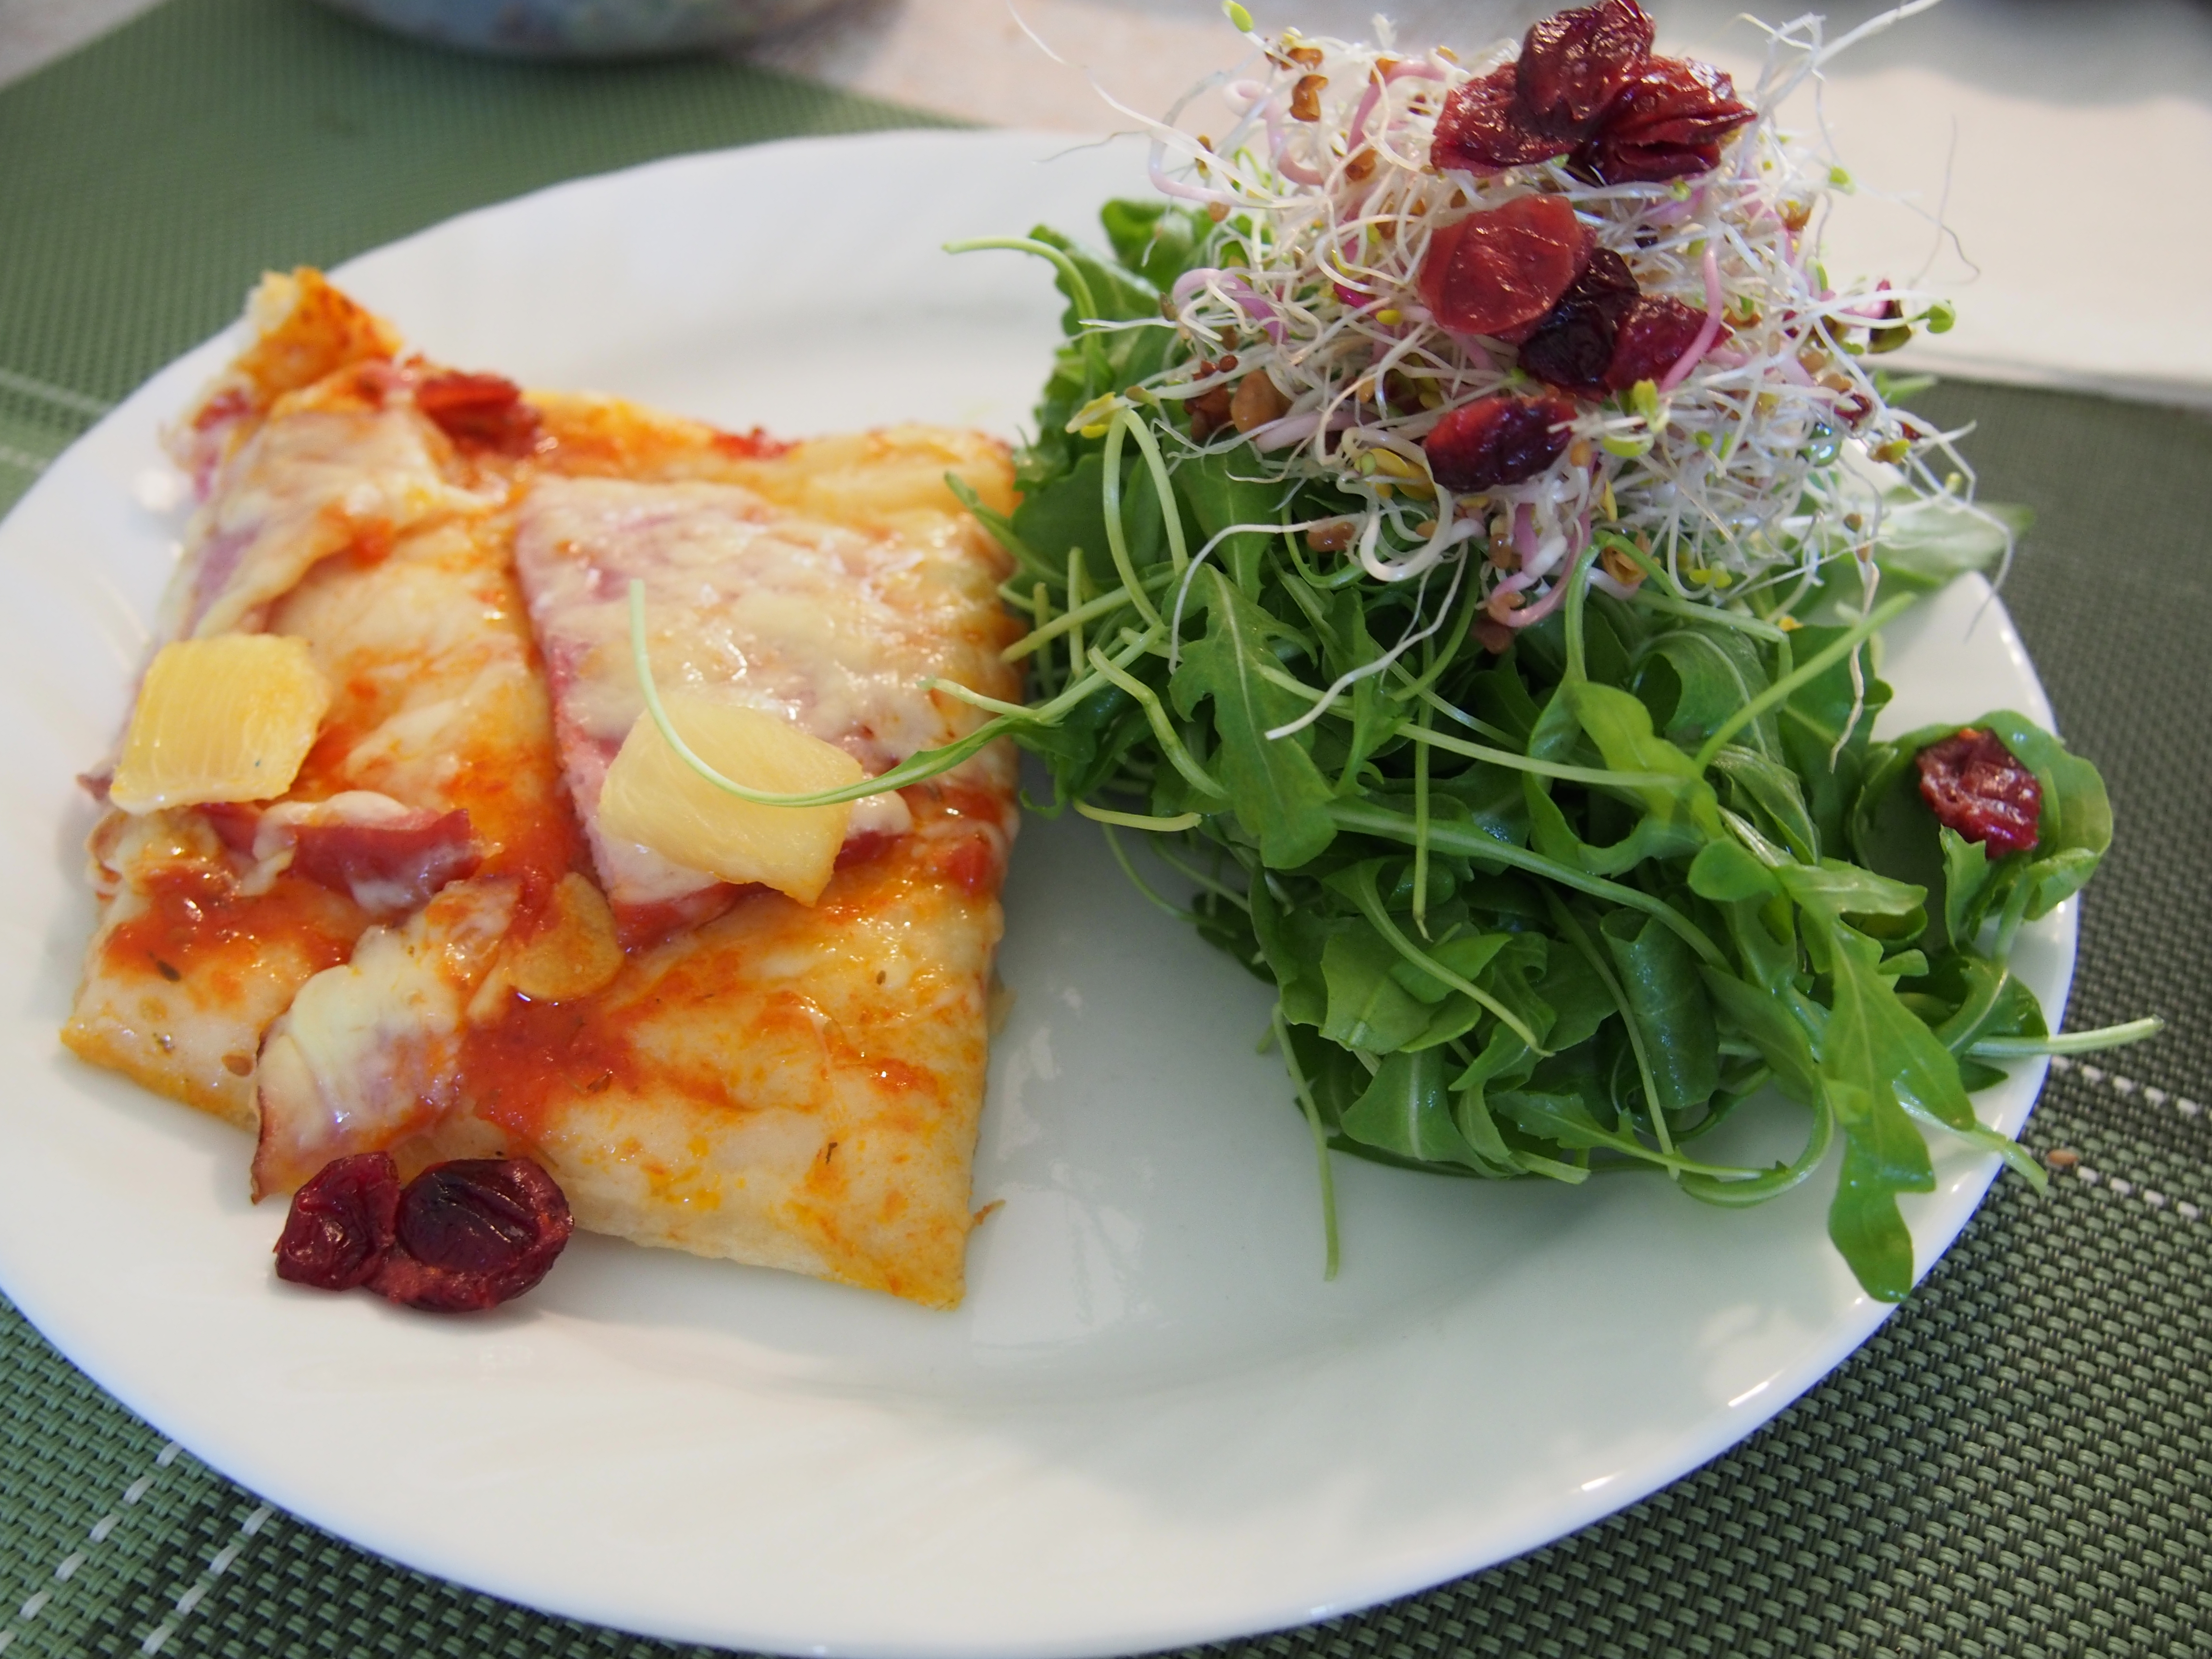
dish, meal, food, produce, fish, breakfast, meat, cuisine